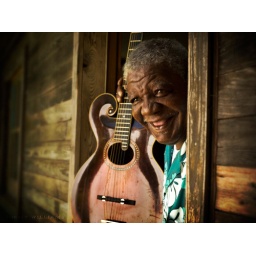
A blues guitarist, Macavine Hayes with his guitar at the Music Makers Organization home base in Hillsborough North Carolina.